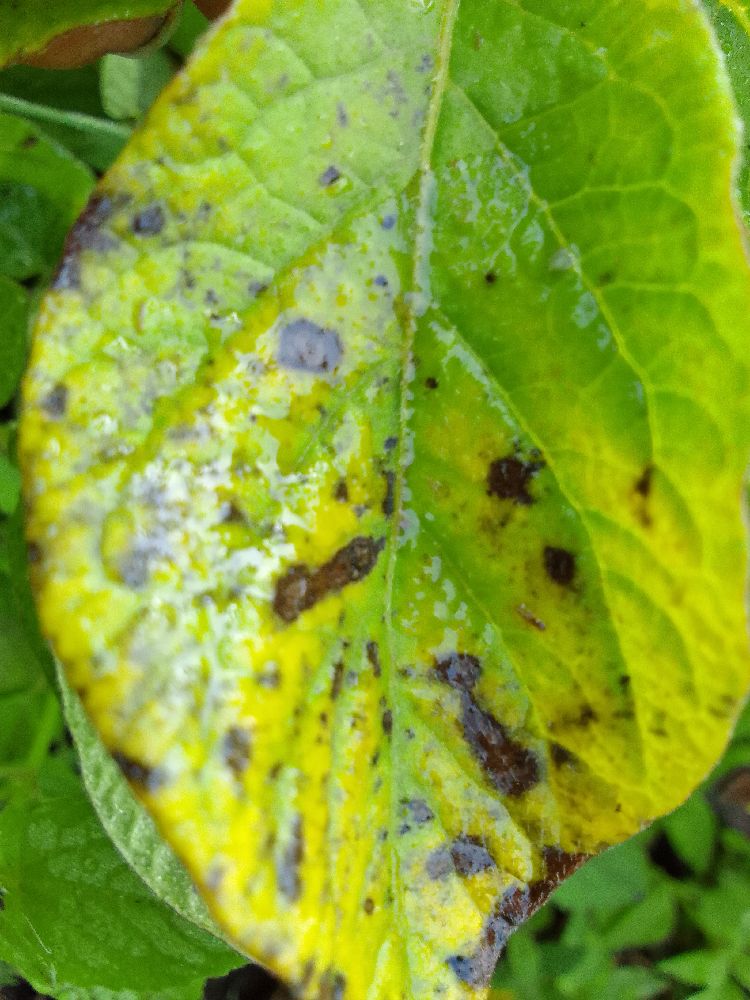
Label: Early blight